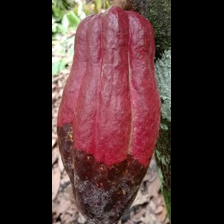
Label: phytophthora